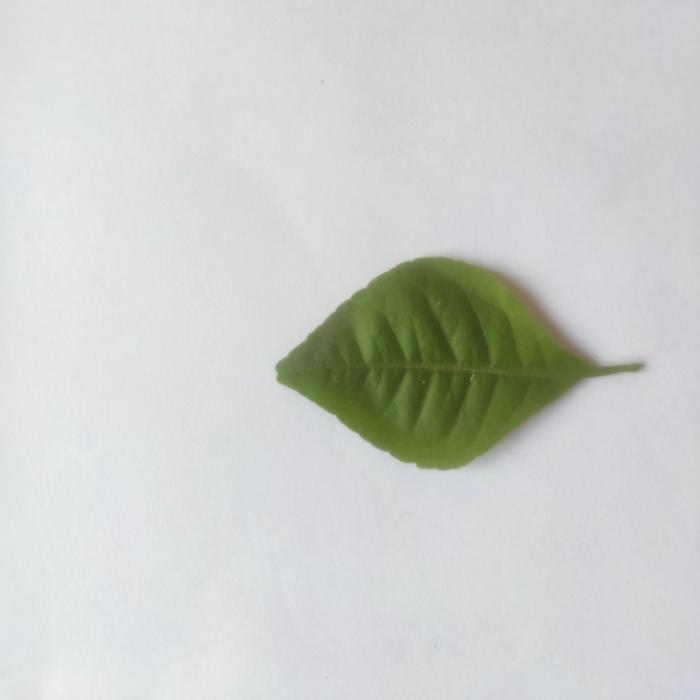
Crop: Aegle Marmelos
Leaf condition: Healthy_Leaf